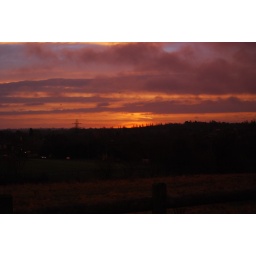
red sky in the morning